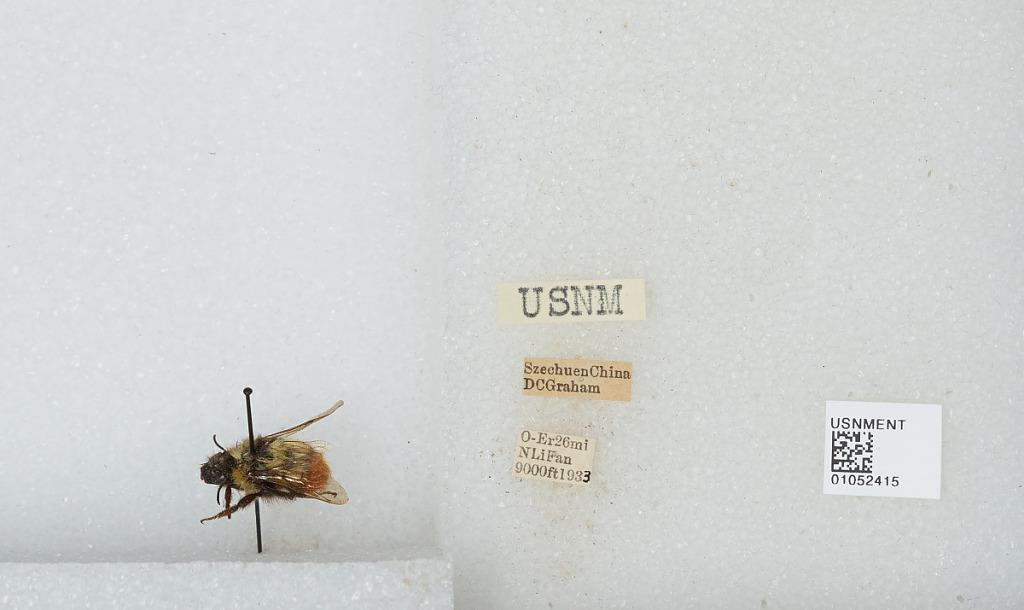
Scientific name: Bombus sp.
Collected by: D. Graham
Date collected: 1933--
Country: China
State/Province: Sichuan
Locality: O-Er 26 miles North of Li Fan